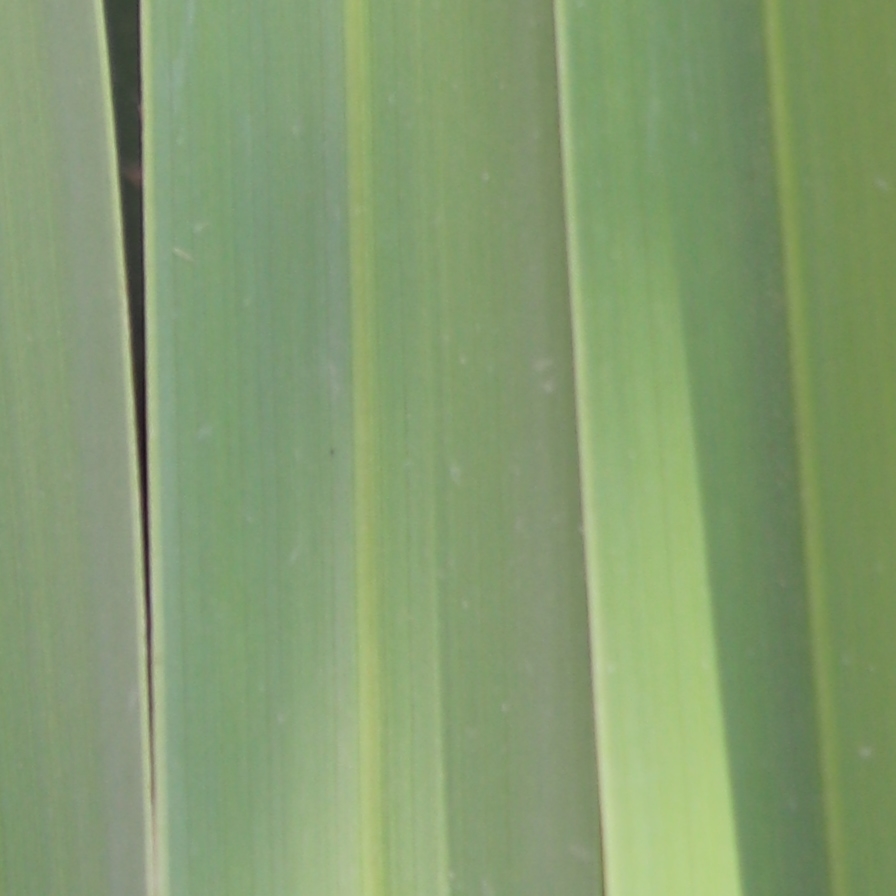
Label: Healthy